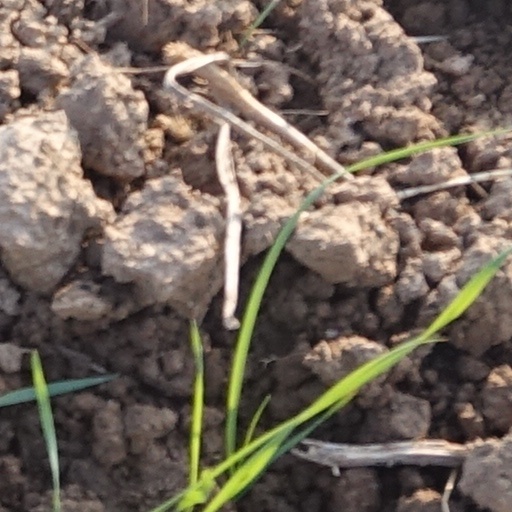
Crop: wheat